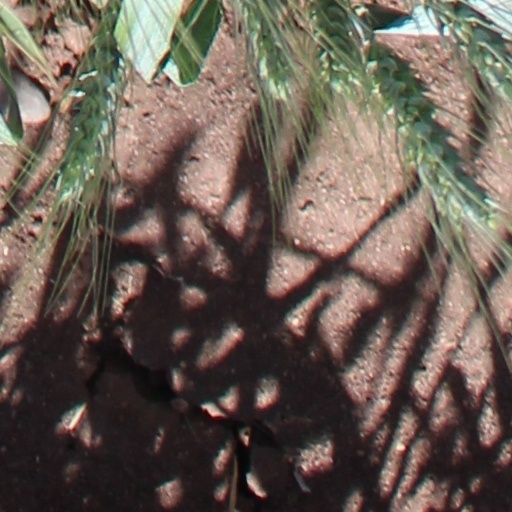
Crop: wheat